Nikolai Tagantsev

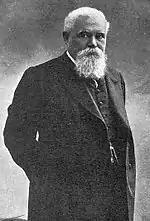
Nikolai Tagantsev.

Nikolai Tagantsev (1843–1923) – was a Russian lawyer, legal scholar, and criminologist.